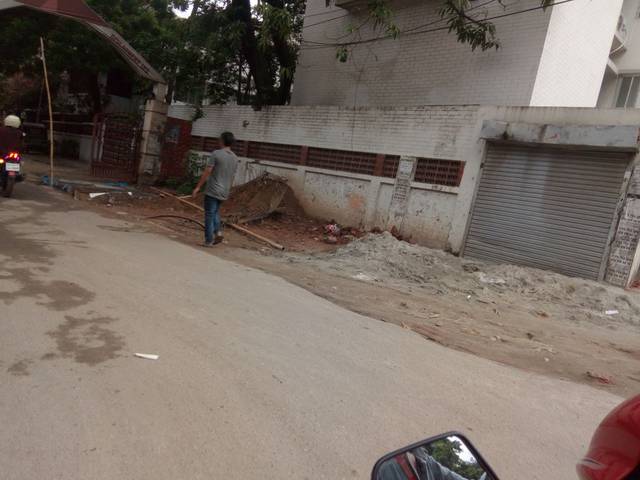
Region: Bangladesh
Coordinates: 23.764, 90.37